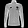
Label: Coat